War on drugs

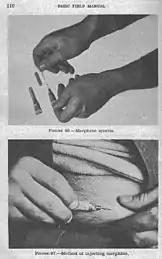
"For the relief of severe pain": WWII US Army first aid manual illustrating self-injection of morphine using a syrette.

On February 9, 1909, the Smoking Opium Exclusion Act, "to prohibit the importation and use of opium for other than medicinal purposes", became the first US federal law to ban the non-medical use of a substance. This was soon followed by the Harrison Narcotics Tax Act of 1914, that regulated and taxed the production, importation, and distribution of opiates and coca products. Amending the Smoking Opium Exclusion Act, the Anti-Heroin Act of 1924 specifically outlawed the manufacture, importation and sale of heroin.